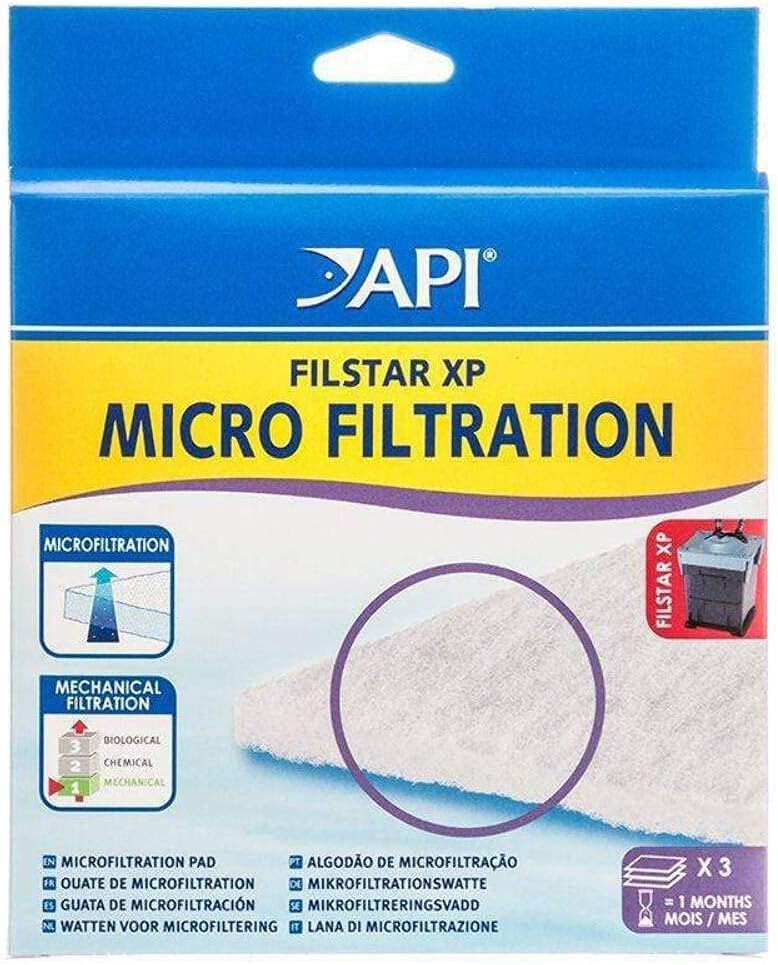
Aquarium Pharmaceuticals FilStar Micro-Filtration Pad
Category: Pet Supplies
Canister filter media designed to fit the FilStar XP. For ultra-fine filtration and polishing.Micro-Filtration Pad: Removes extremely fine waste, sediment, and particles from water Helps clear cloudy water "Polishes" water to help make it crystal clear Directions for use in all RENA FilStar Filters: Place pad in last filtration compartment, above all other filter media. Replace pad once a month or sooner if it becomes clogged or if filter flow diminishes.
Features: Removes extremely fine waste, sediment, and particles from waterL | Helps clear cloudy waterL | "Polishes" water to help make it crystal clear UL> Directions for use in all RENA FilStar Filters:B | Place pad in last filtration compartment, above all other filter media.L | Replace pad once a month or sooner if it becomes clogged or if filter flow diminishes.